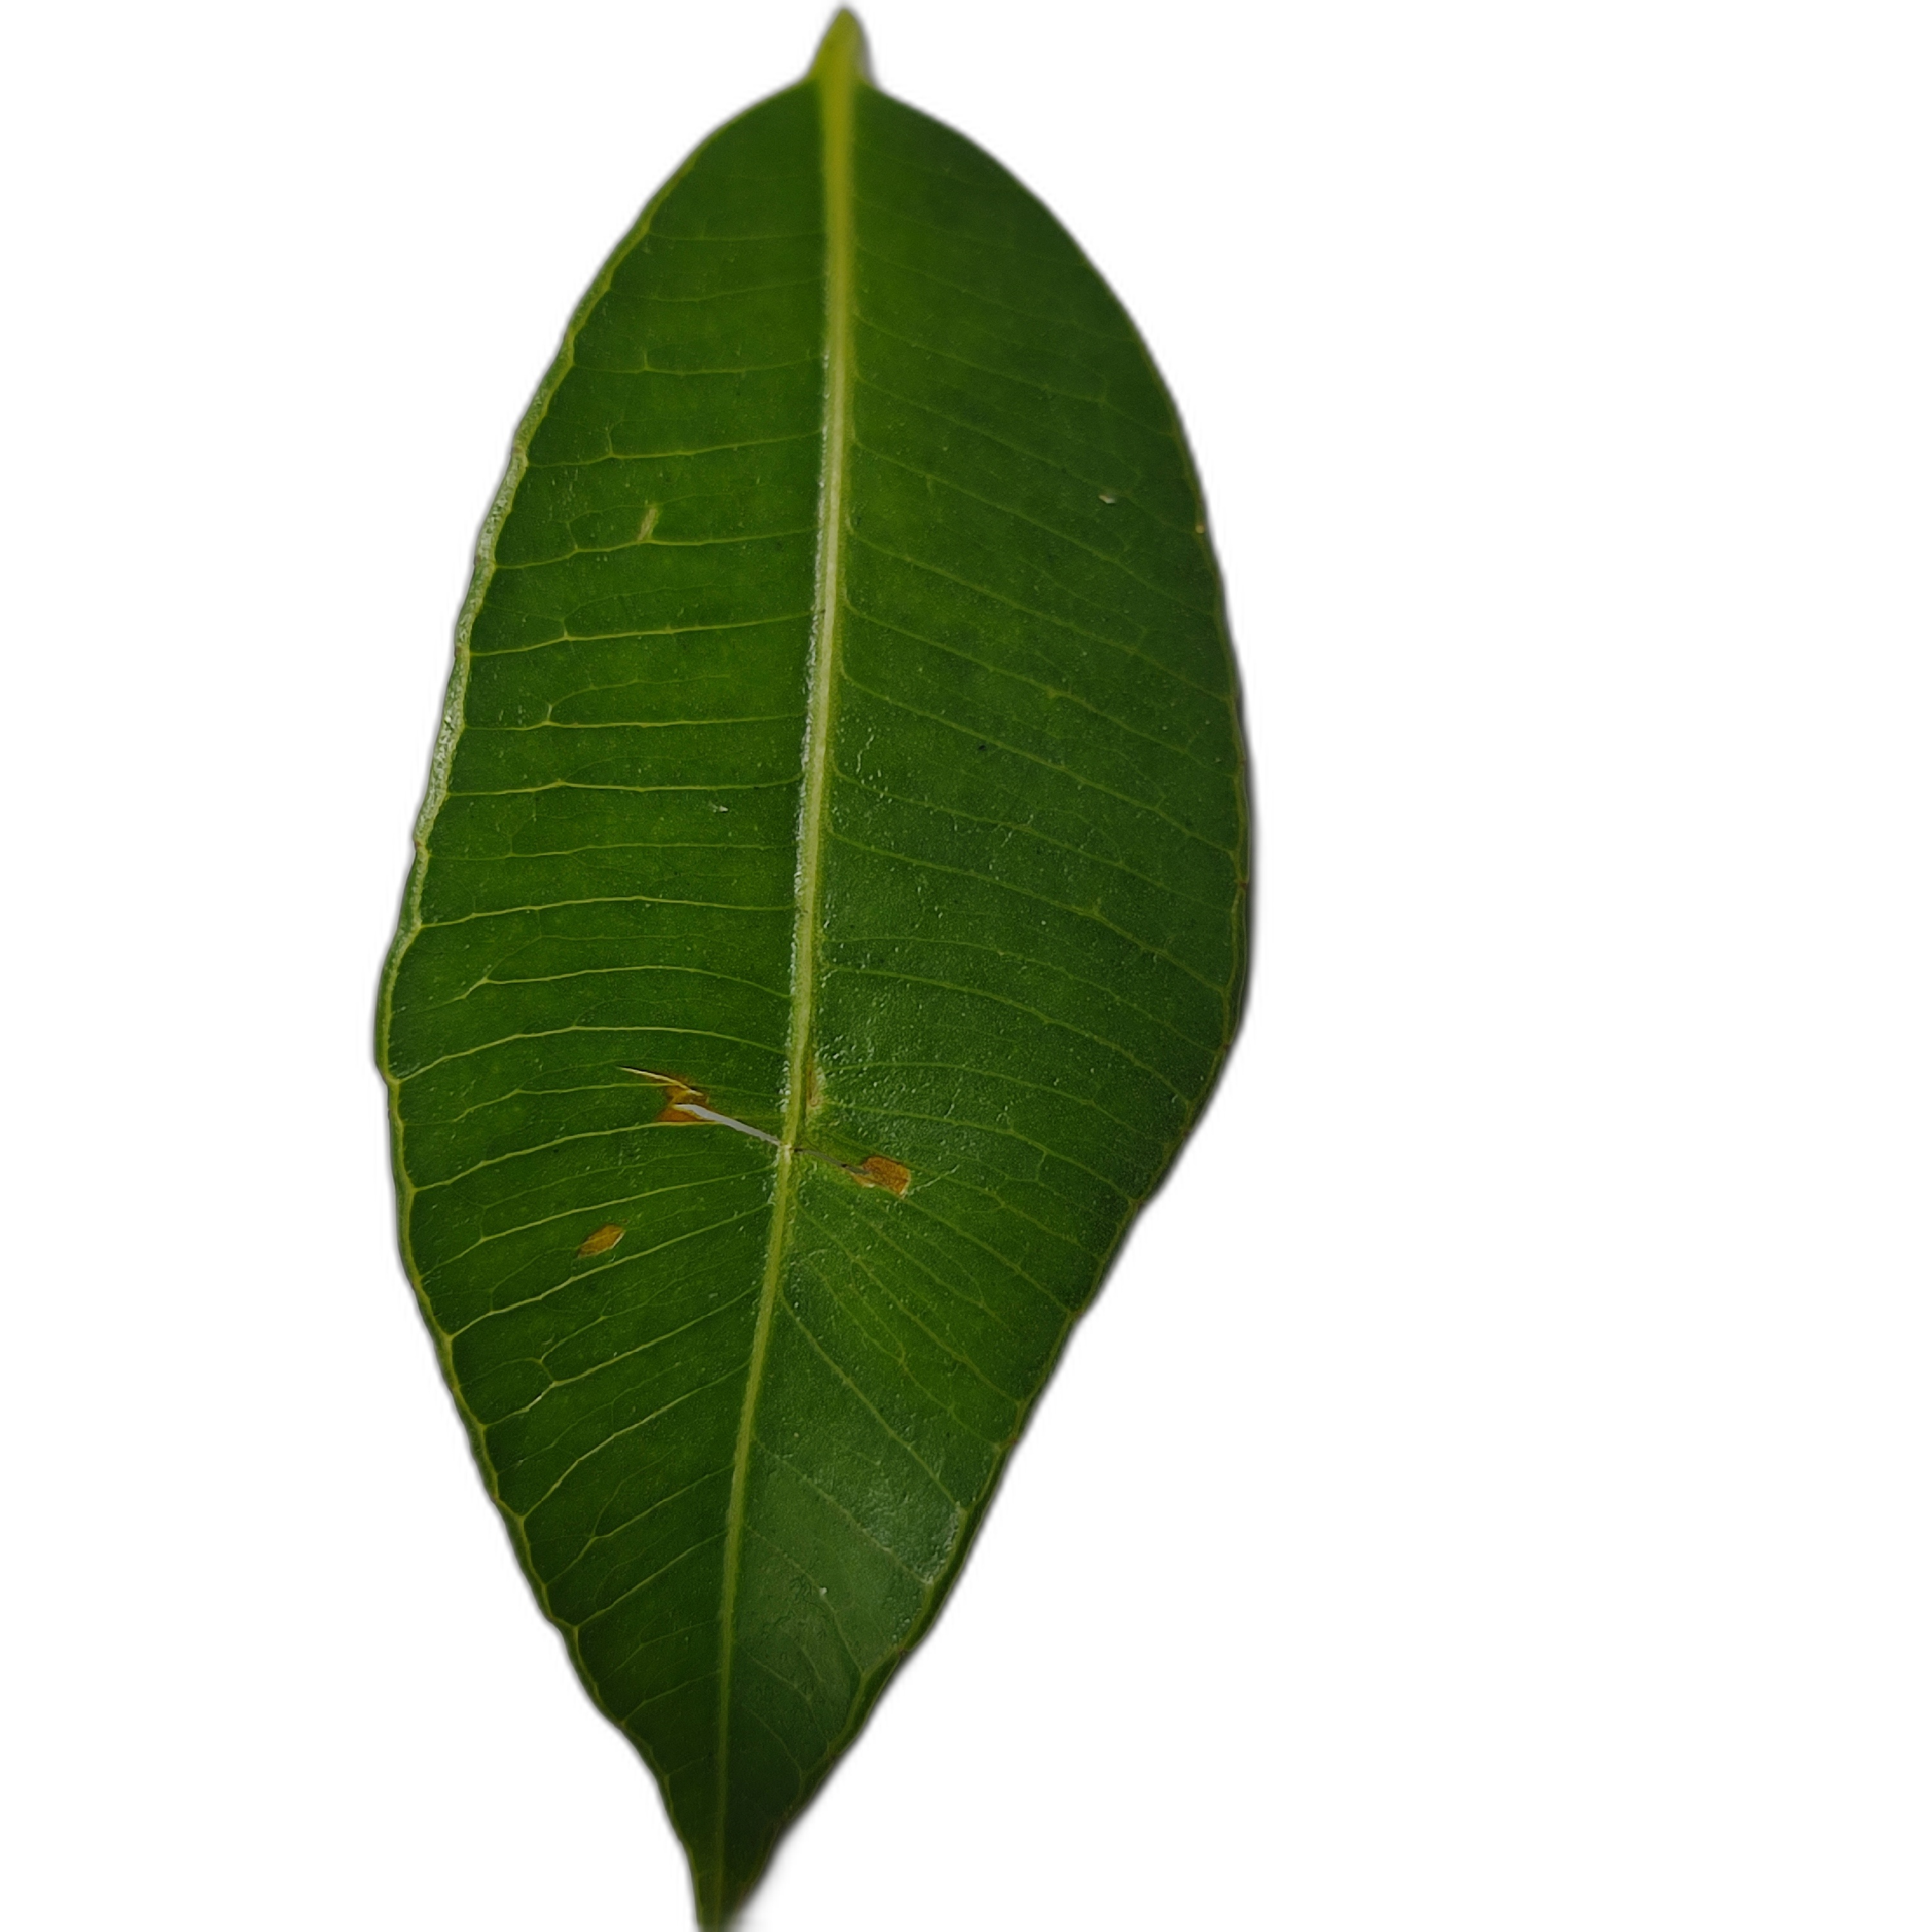
Label: healthy